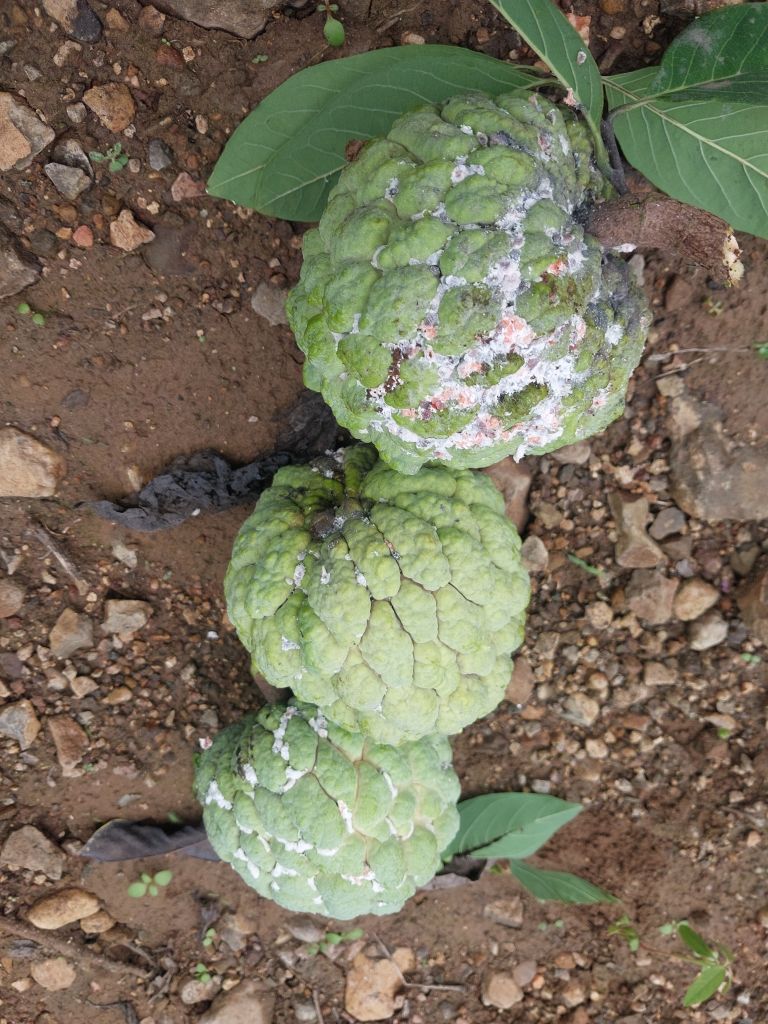
Disease label: Mealy Bug